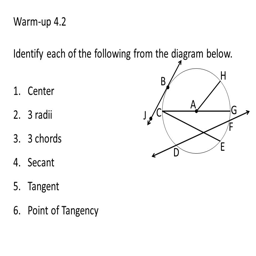
warm - up 4.2 identify each of the following from the diagram below .